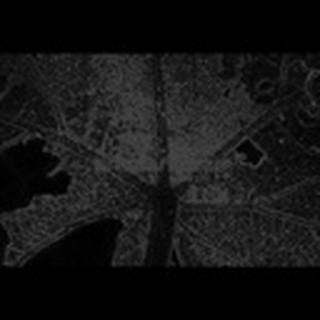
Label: cotton_aphids